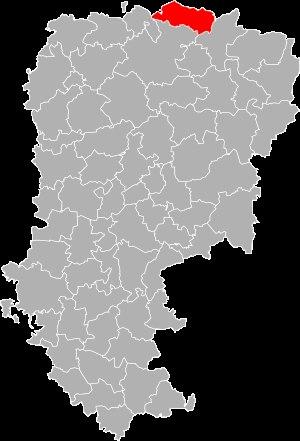
Le canton du Nouvion-en-Thiérache est une ancienne division administrative française située dans le département de l'Aisne et la région Picardie.